Jack Fingleton

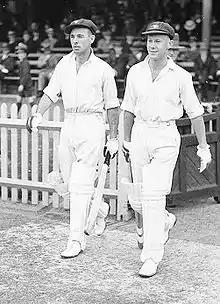
Fingleton and Brown walk out to open for Australia

With retirements of both Woodfull and Ponsford following the 1934 tour to England, positions at the top of the Australia's batting order became available. Fingleton also found state cricket more attractive now that Bradman had decided to move to South Australia to take up stockbroking. Fingleton responded to his omission from the Ashes tour by leading the run-scoring aggregates in the 1934–35 season. He scored 880 runs at 58.66 with four centuries and four fifties, almost 200 runs more than the second most prolific batsman, Brown. After Fingleton started the summer with a fifty in Woodfull's testimonial match, the pair started the Shield campaign with a 249-run stand in New South Wales' first match of the season against South Australia, both scoring centuries in an innings victory. Fingleton made 134 in just over three hours. Fingleton reached 49 at least once in the remaining five matches, including a 108 against Queensland. Despite the form of the openers, New South Wales failed to win the Sheffield Shield after losing both of their matches against Victoria. Fingleton ended the season with consecutive centuries, 124 and 100, against Western Australia, and took the first of two first-class wickets in his career in the first of the two matches.